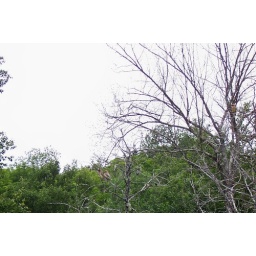
Small unknown birds flying over our heads.